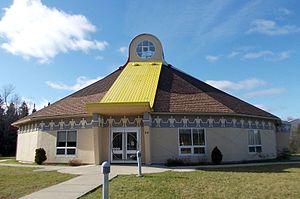
Kitigan Zibi est la réserve algonquine des Kitigan Zibi Anishinabeg située dans La Vallée-de-la-Gatineau en Outaouais au Québec. Elle est limitrophe de la ville de Maniwaki.